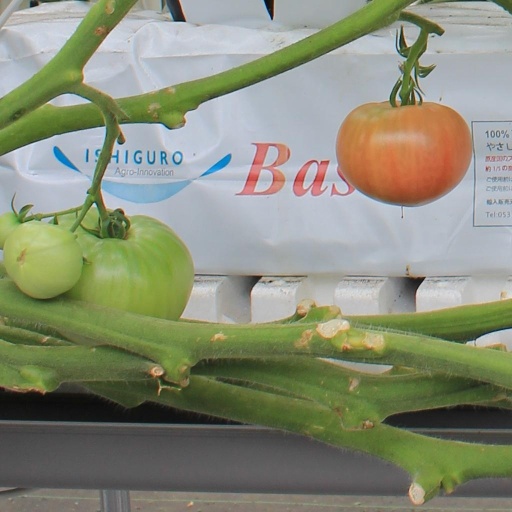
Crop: tomato